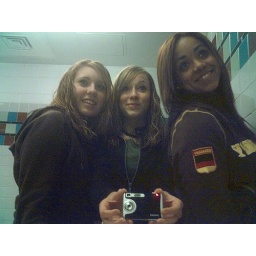
The girls in the bathroom at school